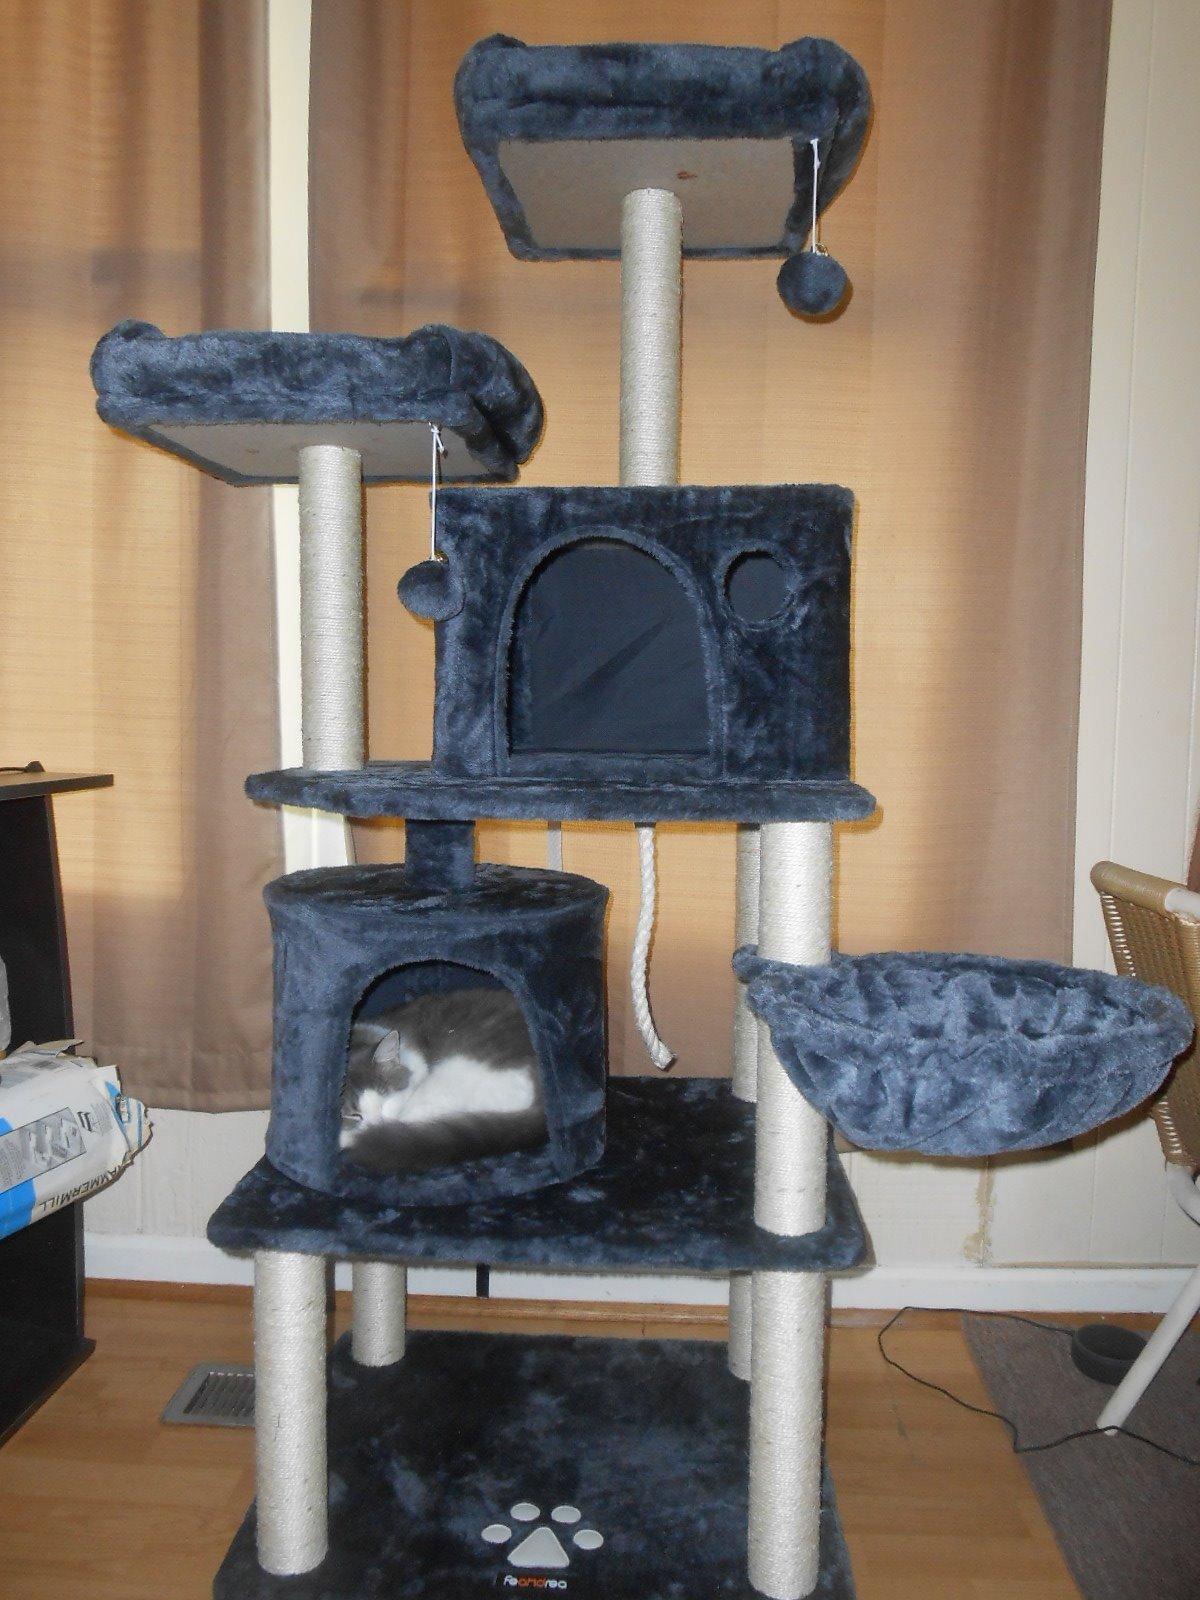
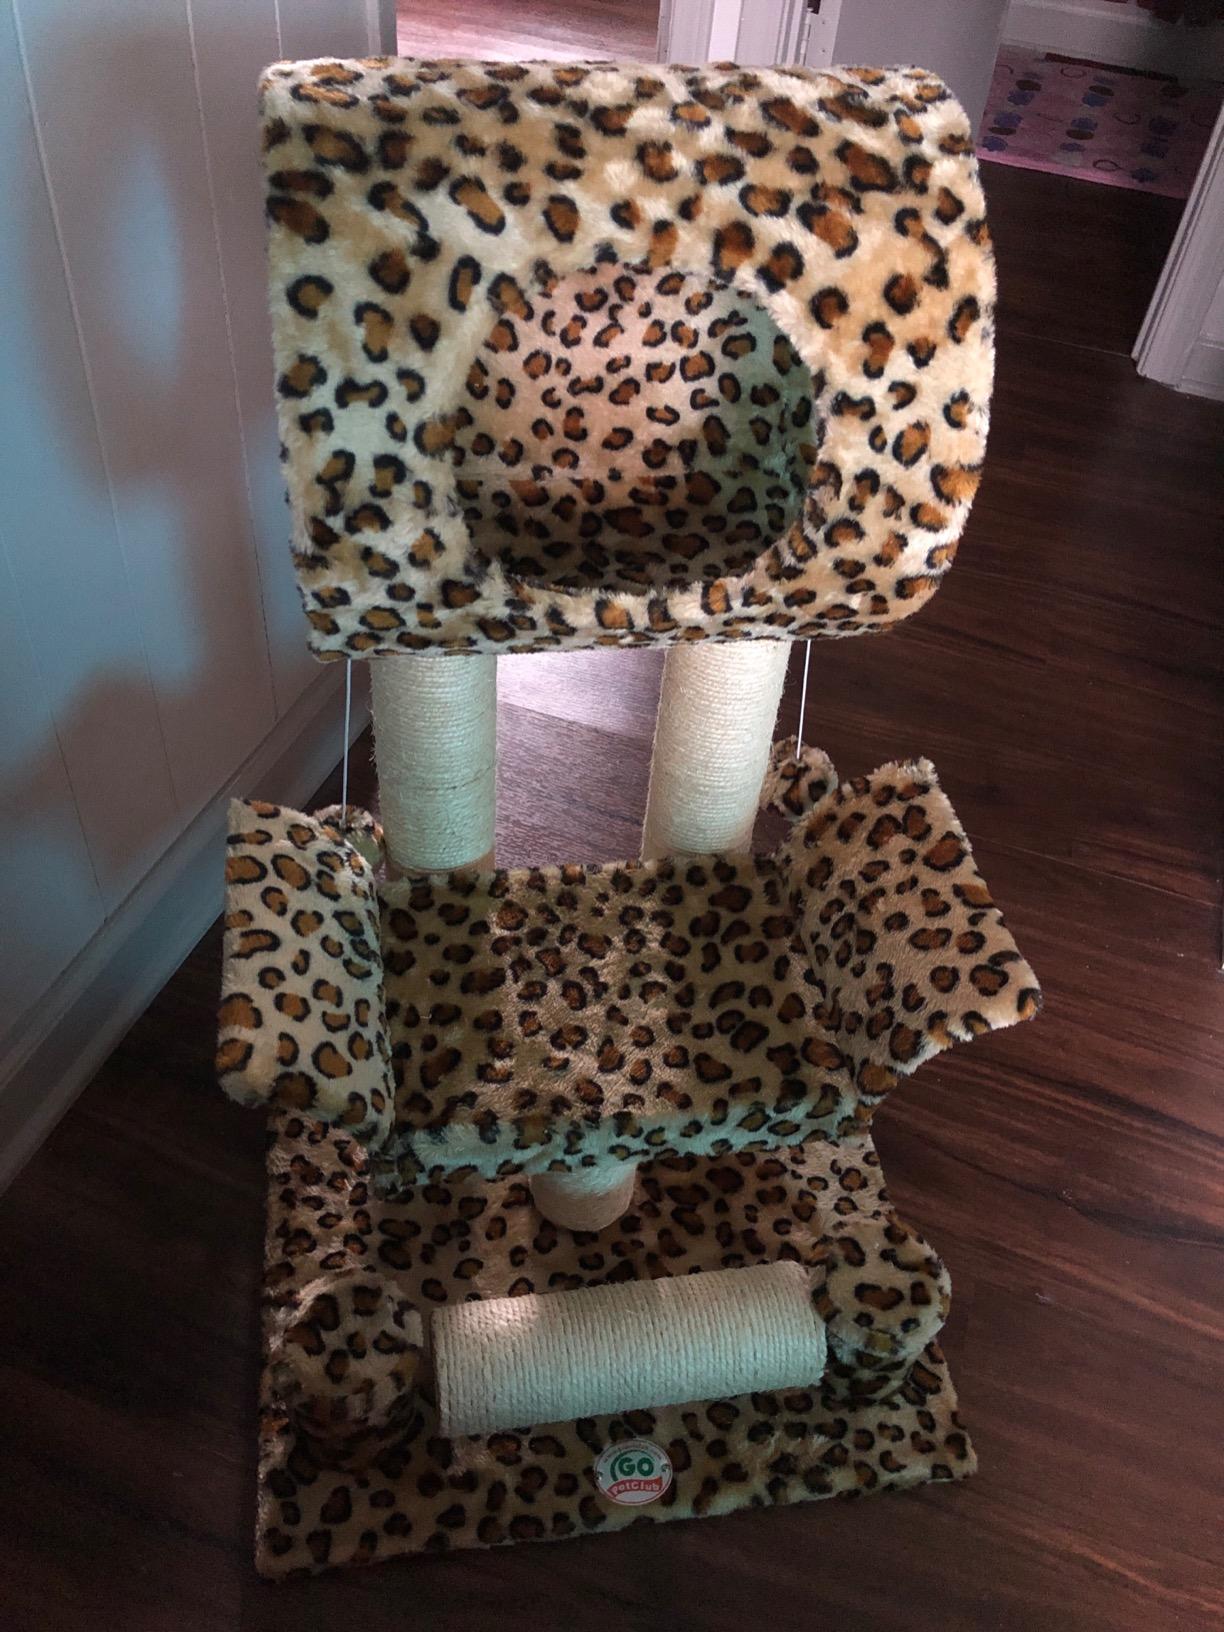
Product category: items_cat tree
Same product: no